Rough Shoot

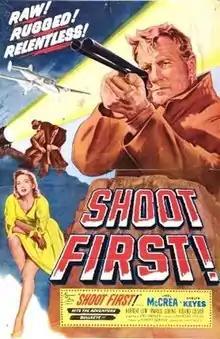
American theatrical poster

Rough Shoot, released in the USA as Shoot First, is a 1953 British thriller film directed by Robert Parrish and written by Eric Ambler, based on the 1951 novel by Geoffrey Household. The film stars Joel McCrea, in his only postwar non-Western role, with Evelyn Keyes as the leading lady, and featuring Herbert Lom, Marius Goring and Roland Culver. The scenario is set in Cold War England when tensions ran high regarding spying.